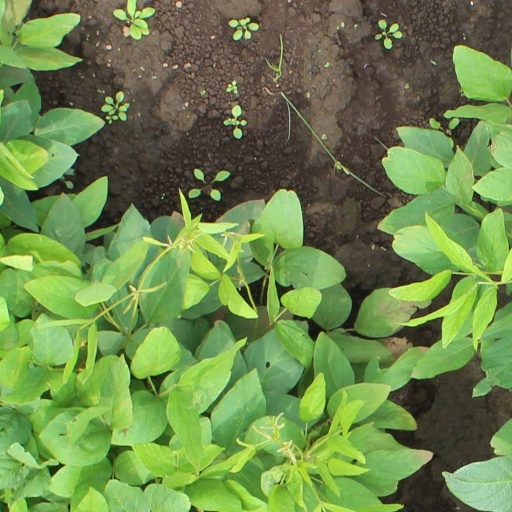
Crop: soybean